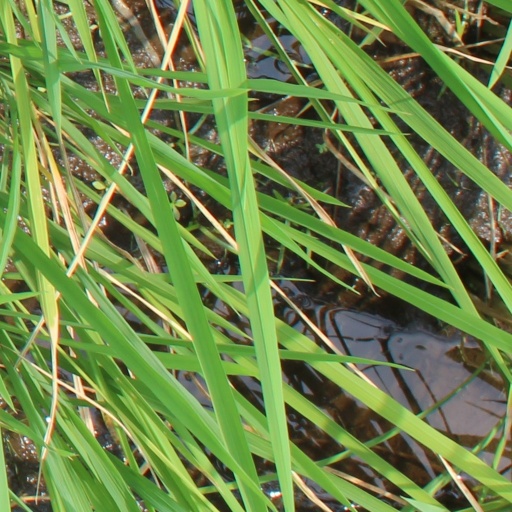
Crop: rice